Hello, Love, Goodbye

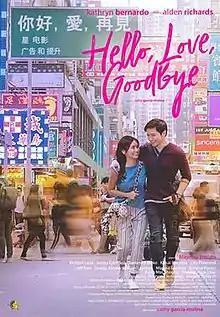
Theatrical release poster

Hello, Love, Goodbye is a 2019 Filipino romantic drama film directed by Cathy Garcia-Molina and produced by Carlo L. Katigbak and Olivia M. Lamasan from a story and screenplay written by Carmi G. Raymundo, with Rona Co, Crystal S. San Miguel, and Garcia-Molina co-writing the latter. It stars Kathryn Bernardo and Alden Richards, with several cast members including Kakai Bautista, Lito Pimentel, Joross Gamboa, Maymay Entrata, Lovely Abella, and Jameson Blake. In the film, a struggling domestic worker and a bartender attempt to reconcile their personal careers and love for each other in Hong Kong.